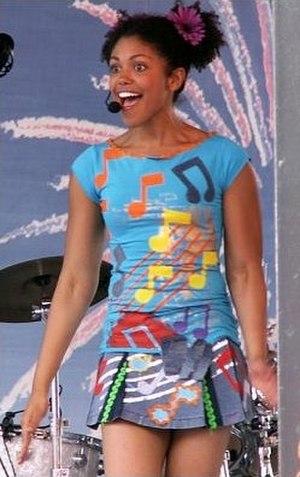
Karla Cheatham-Mosley est une actrice américaine née le 27 août 1981 aux États-Unis. Elle se fait appeler Karla Mosley, notamment dans le soap Amour, gloire & beauté. Le 18 mars 2015, il est révélé que son personnage - qu'elle interprète depuis 2013 dans le feuilleton - est en réalité trans. Il s'agit également du premier personnage trans de l'histoire de la télévision américaine à s'être marié.